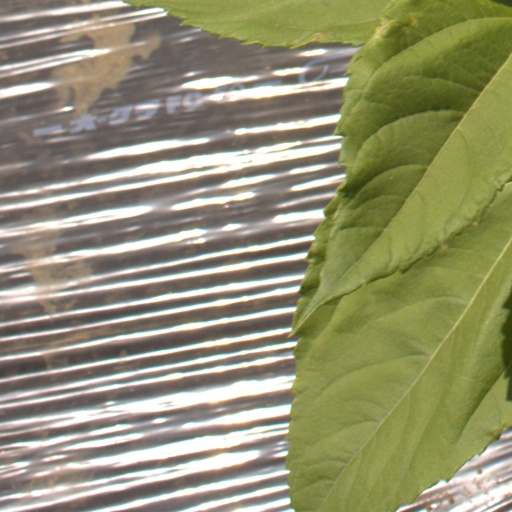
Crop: Jerusalem artichoke